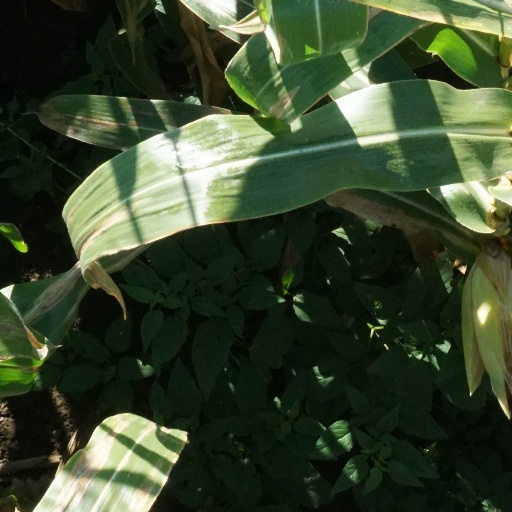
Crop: maize; corn